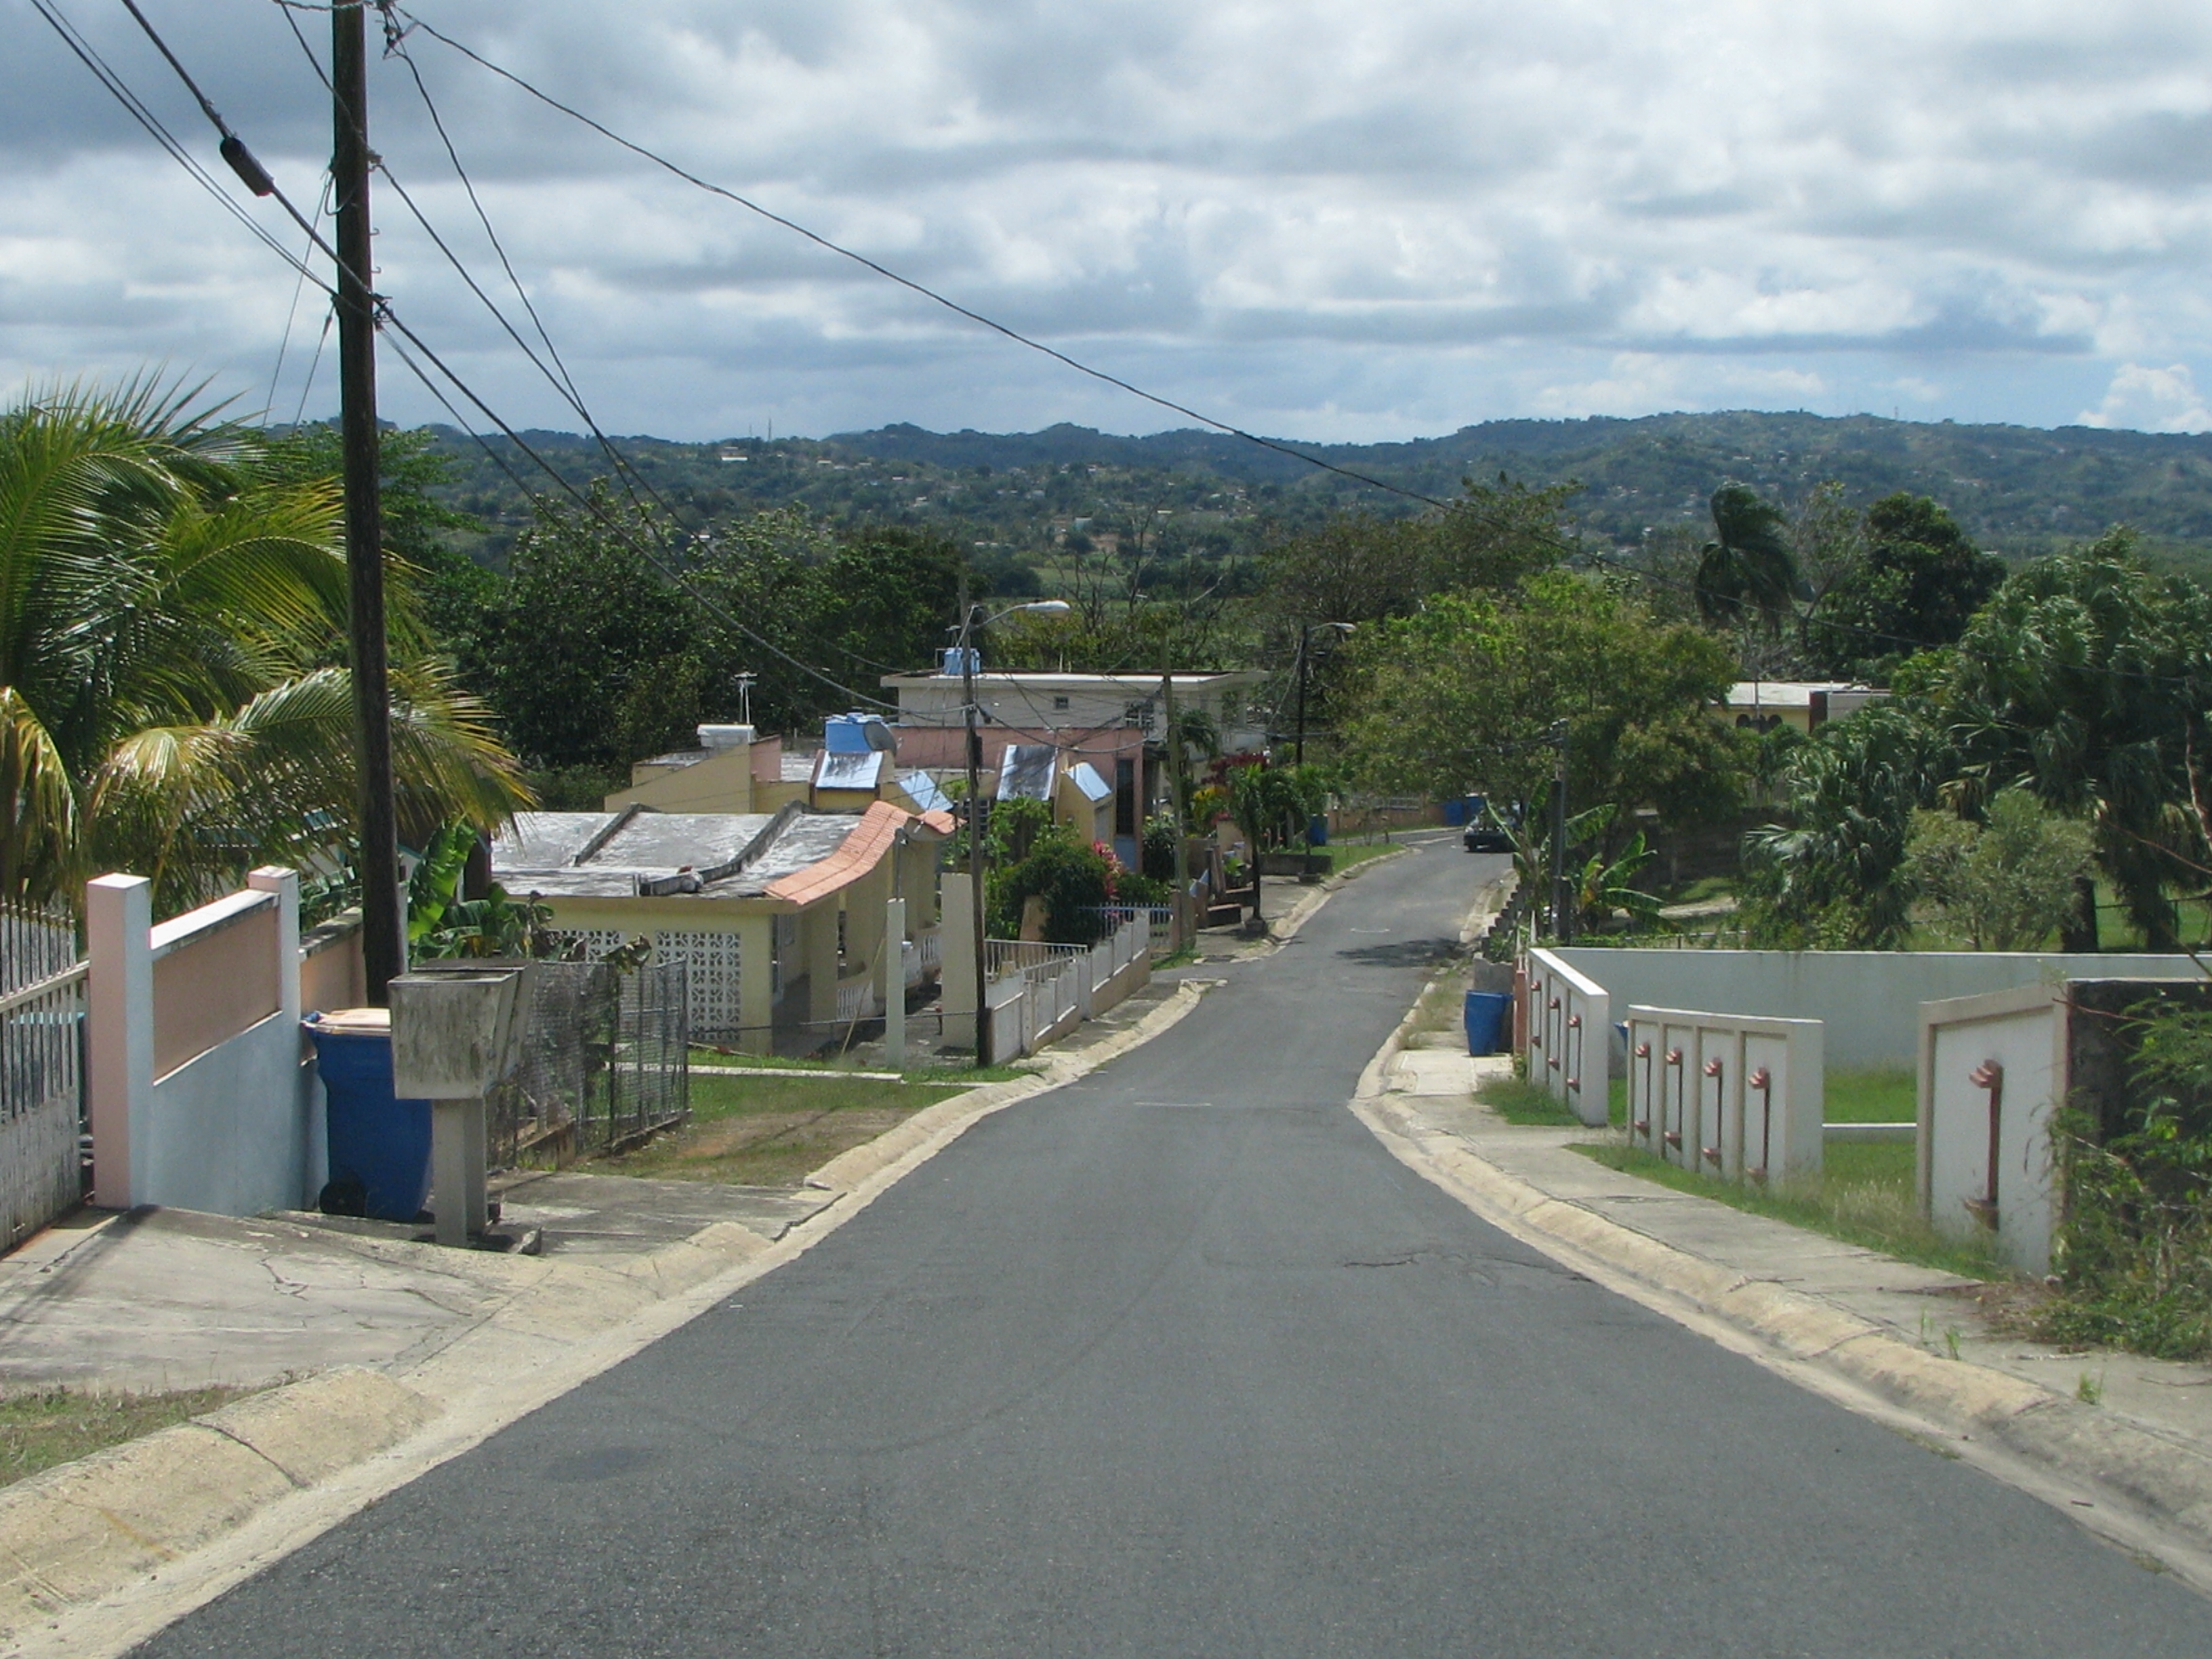
street, Aguadilla, puerto rico, road, residential area, town, neighbourhood, thoroughfare, property, asphalt, lane, infrastructure, suburb, road surface, village, rural area, hill station, land lot, nonbuilding structure, hill